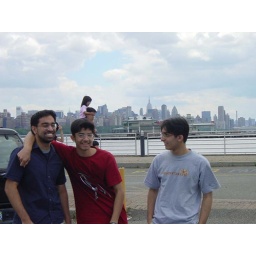
Mikasa - cute girl in back